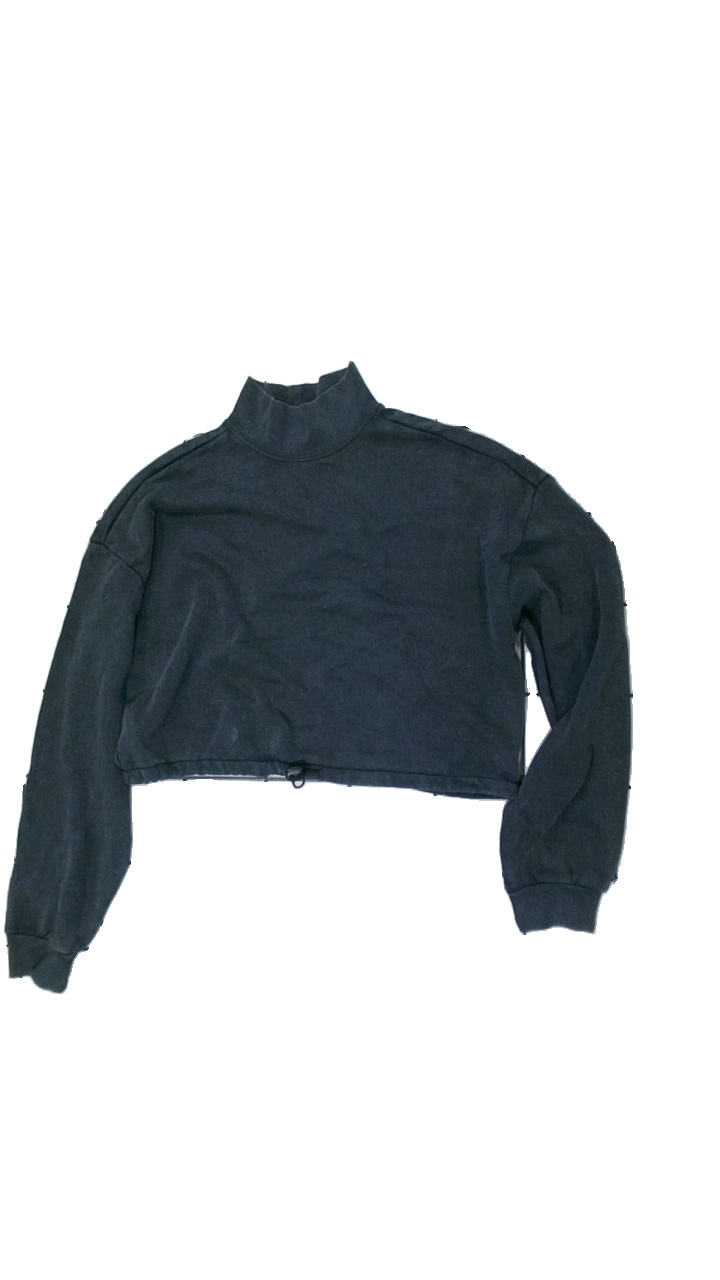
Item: Top (Ladies)
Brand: H&m
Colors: Grey
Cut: Regular, Cropped
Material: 56% cotton, 44% polyester
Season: All
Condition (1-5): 3
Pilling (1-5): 3
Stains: Major
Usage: Export
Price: <50